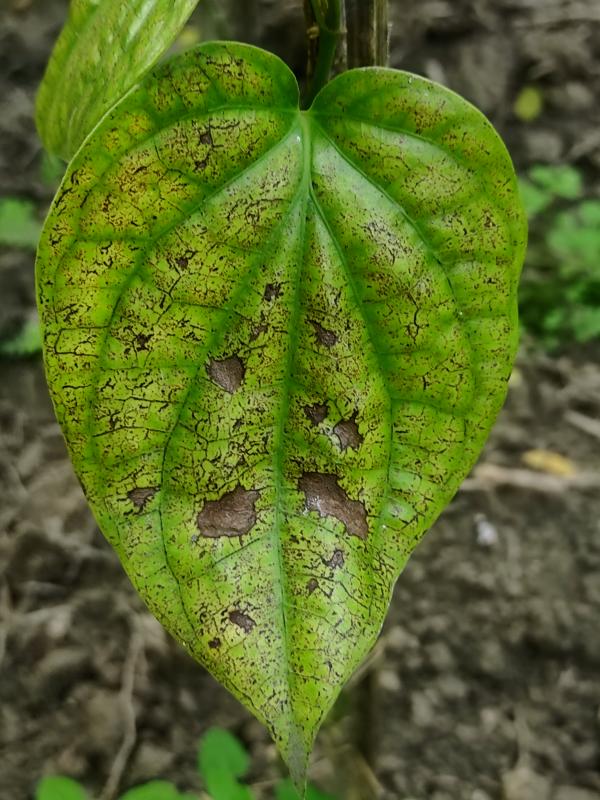
Label: Fungal_Brown_Spot_Disease